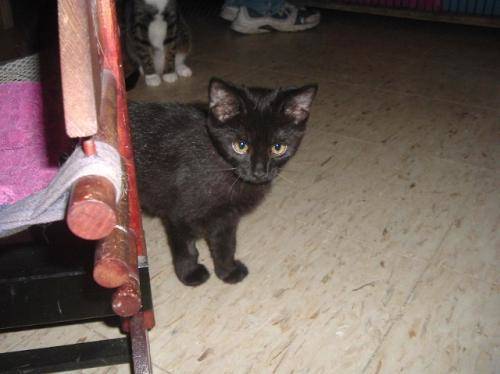
Label: cat